Mr. Bricolage

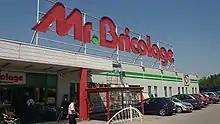
Mr.Bricolage in Skopje, North Macedonia

Mr.Bricolage is a French retail chain offering home improvement and do-it-yourself goods. The company has around 400 stores across France and 70 stores abroad. Mr.Bricolage is listed on the Euronext Paris since 2000.